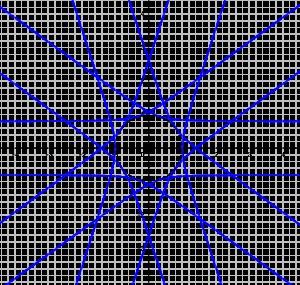
En géométrie plane, un épi est une courbe plane dont l'équation polaire est de la forme :